Earl Van Dorn

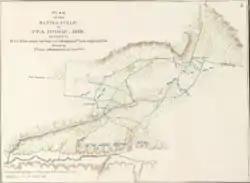
Plan of the battlefield of Pea Ridge

By early 1862, U.S. forces in Missouri had pushed nearly all Confederate forces out of the state. When Van Dorn took command of the department, he had to react with his roughly 17,000-man, 60-gun Army of the West to events already underway. Van Dorn wanted to attack and destroy the U.S. forces, enter Missouri, and capture St. Louis, turning over control of this important state to the Confederacy. He met his now-concentrated force near Boston Mountains on March 3, and the army began moving north the next day.